Hudson Waterfront

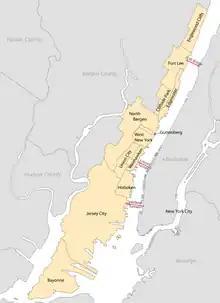
Map of cities on the waterfront, along with Englewood Cliffs

Upon entry to World War I the US government took the Hamburg-American Line piers in Hoboken under eminent domain, and which became the major point of embarkation for more than three million soldiers, known as "doughboys". In 1916, an act of sabotage literally and figuratively shook the region when German agents set off bombs at the munitions depot in New York Bay at Black Tom. The fore-runner of Port Authority of New York and New Jersey was established on April 30, 1921. Huge transportation projects opened between the wars: The Holland Tunnel in 1927, The Bayonne Bridge in 1931, and The Lincoln Tunnel in 1937, allowing vehicular travel between New Jersey and New York City to bypass the waterfront. Hackensack River crossings, notably the Pulaski Skyway, were also built. 125th Street Hudson River bridge never got beyond planning stages.